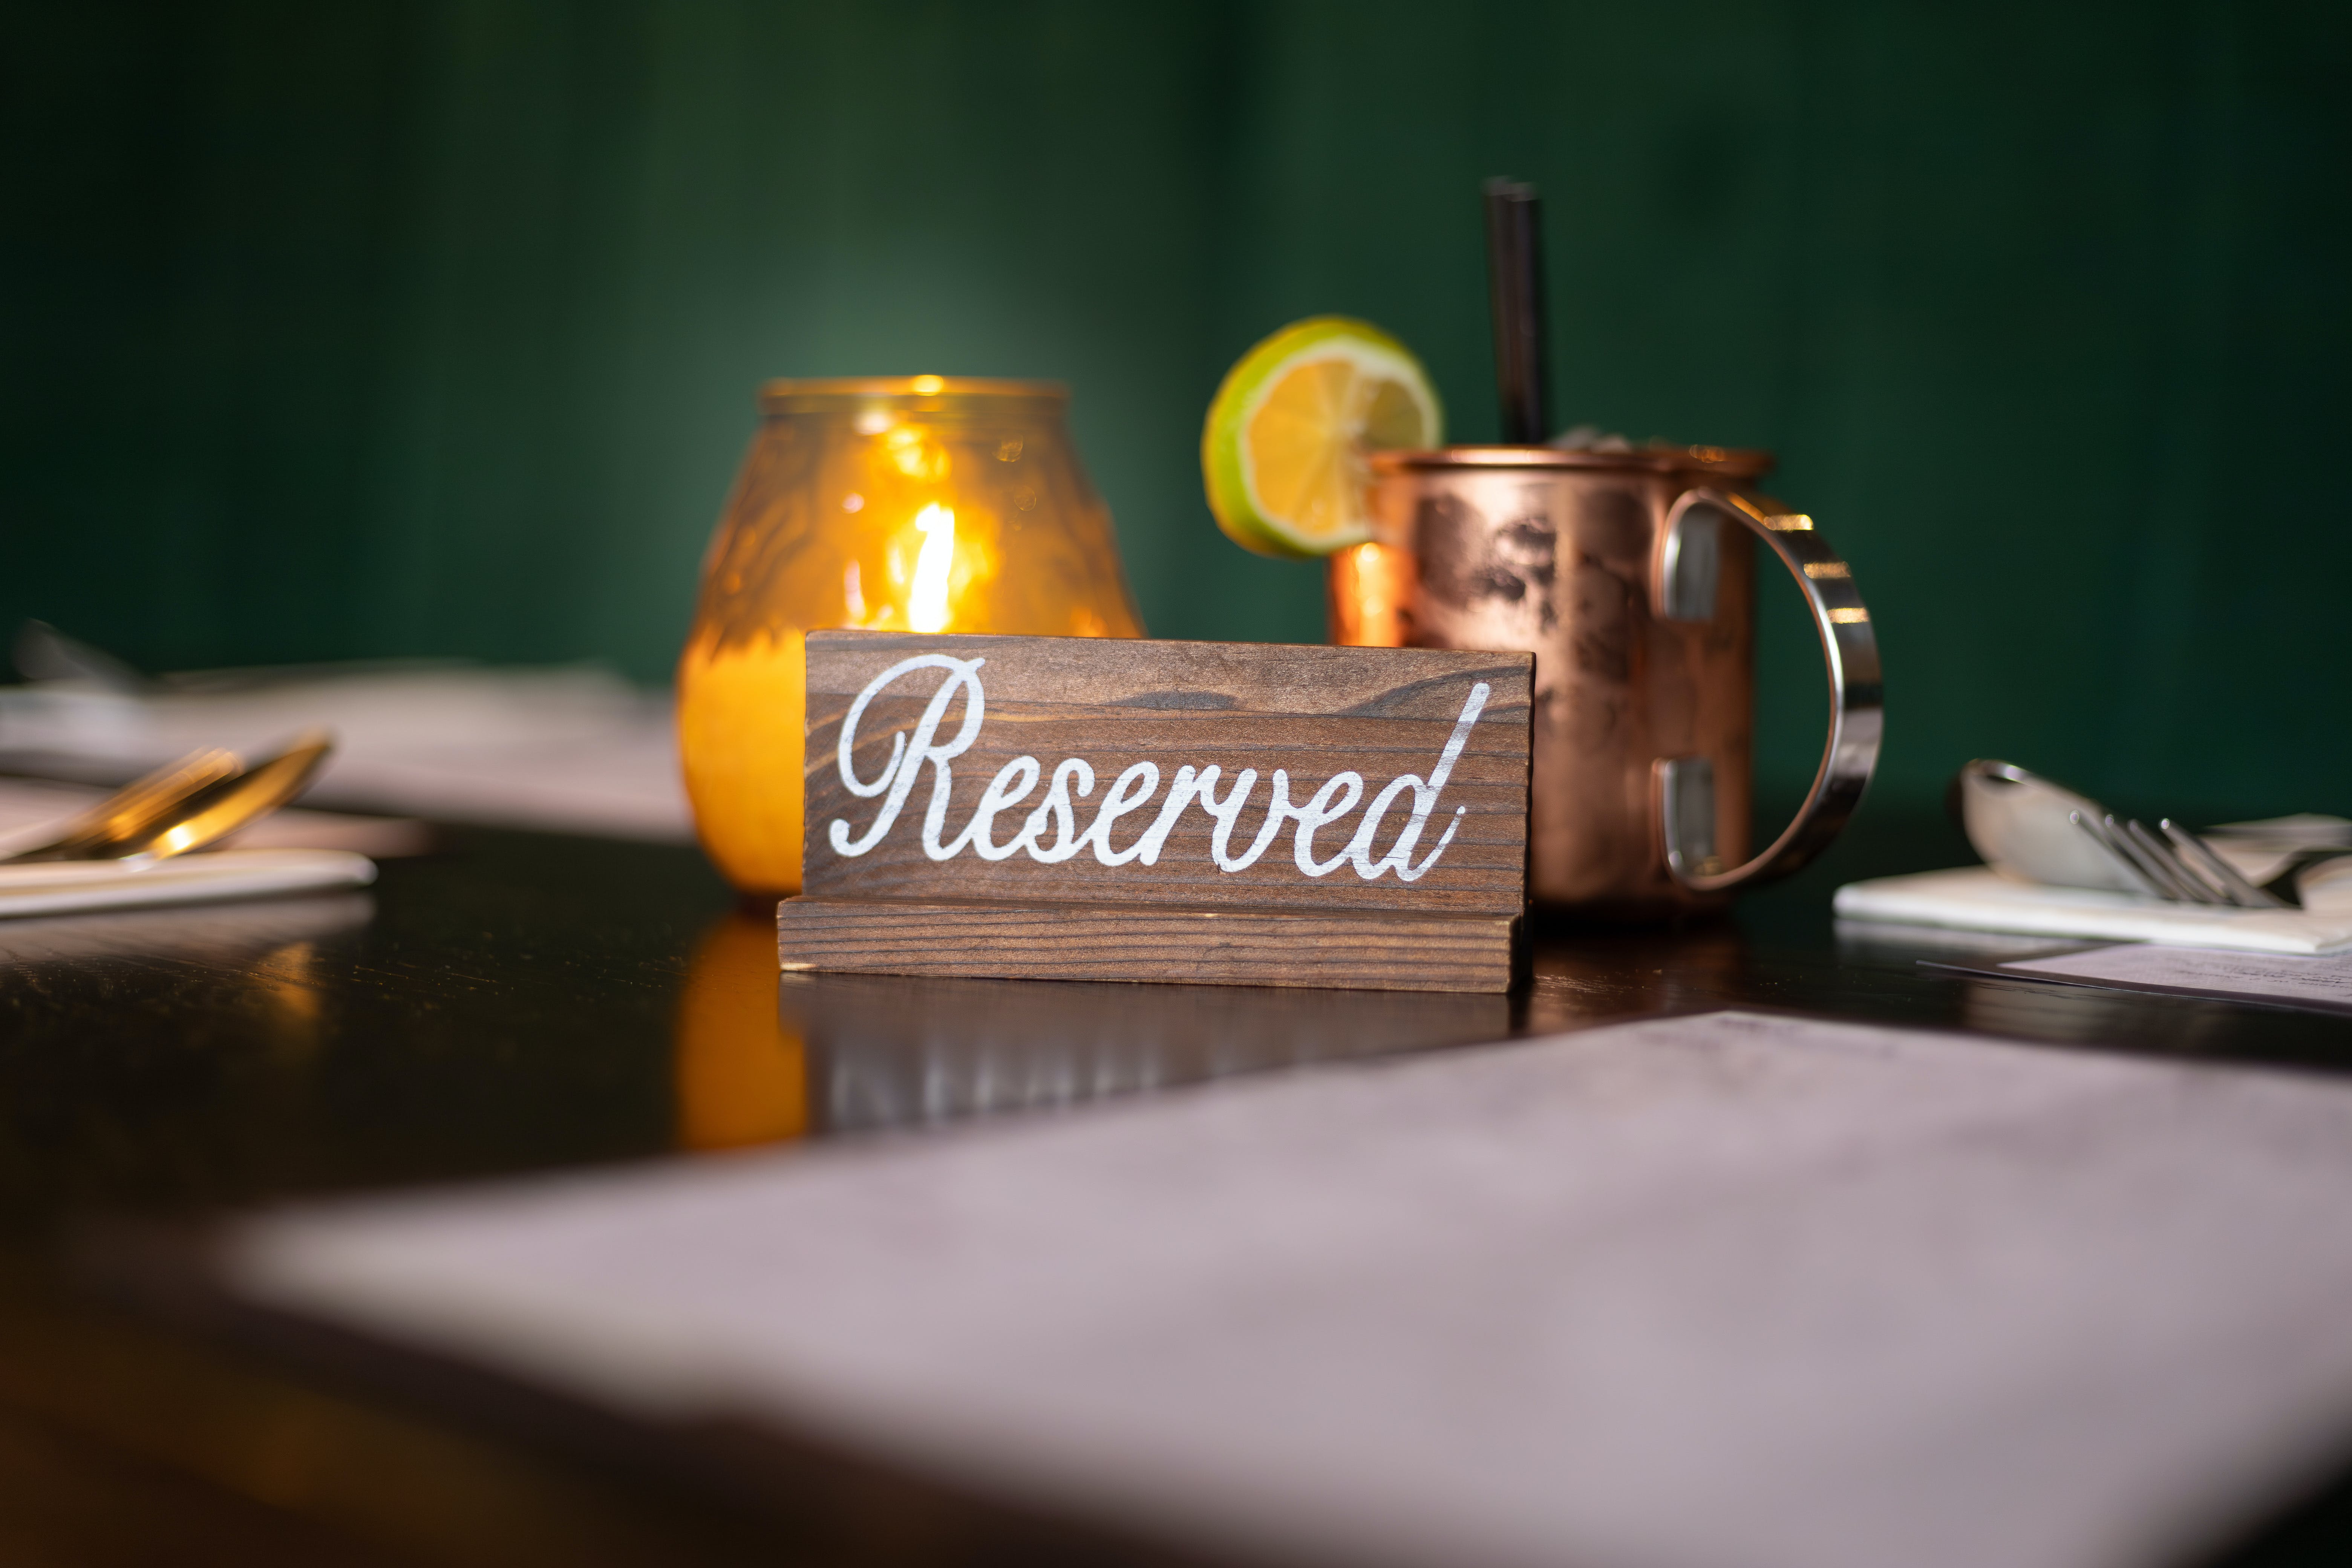
art, table, wood, font, event, metal, fashion accessory, room, rectangle, sweetness, toy, still life photography, brand, still life, darkness, serveware, drinkware, drink, macro photography, liqueur, candle, jewellery, desk, number, glass bottle, logo